Sarang (family of ragas)

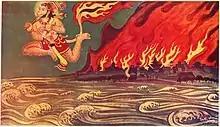
Ramayan depicts Hanuman setting fire to Lanka. Raga Lankādahan Sārang is named after this episode

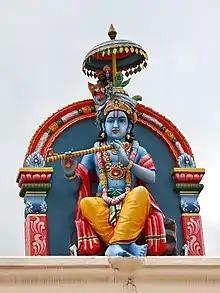
Krishna, shown holding an Indian flute. Traditional "bandishe"s for ragas of the Sarang family are set to themes related to Krishna

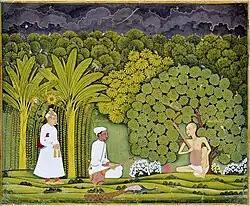
Miyan Tansen

The main raga Sarang was created by Swami Haridas. The associated mythology being that he brought Lord Krishna to earth by singing this raga who took the form of an idol which can still be seen in Mathura. It may be so that raga Sarang is also called as Brindabani Sarang or Vridavani Sarang depicting that Lord Krishna being associated as Vrindavan as he lived there. Given its connection to Lord Krishna, it is a popular and sacred Raga in the religious genre Haveli Sangeet. This raga is sung mostly based on the Mathura region. The Gats and the Bandhish are based on the Braja Basha or the Braja language/dialect.